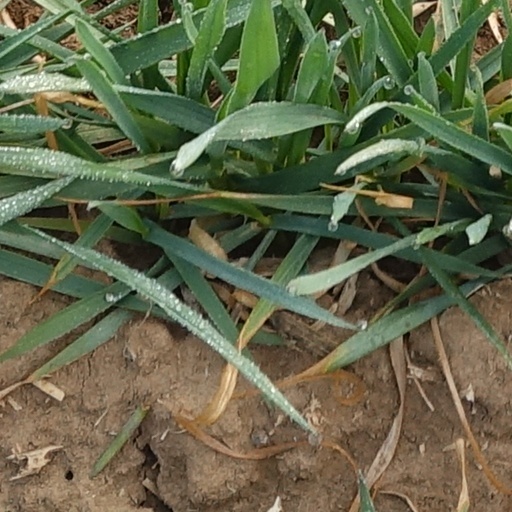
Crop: wheat